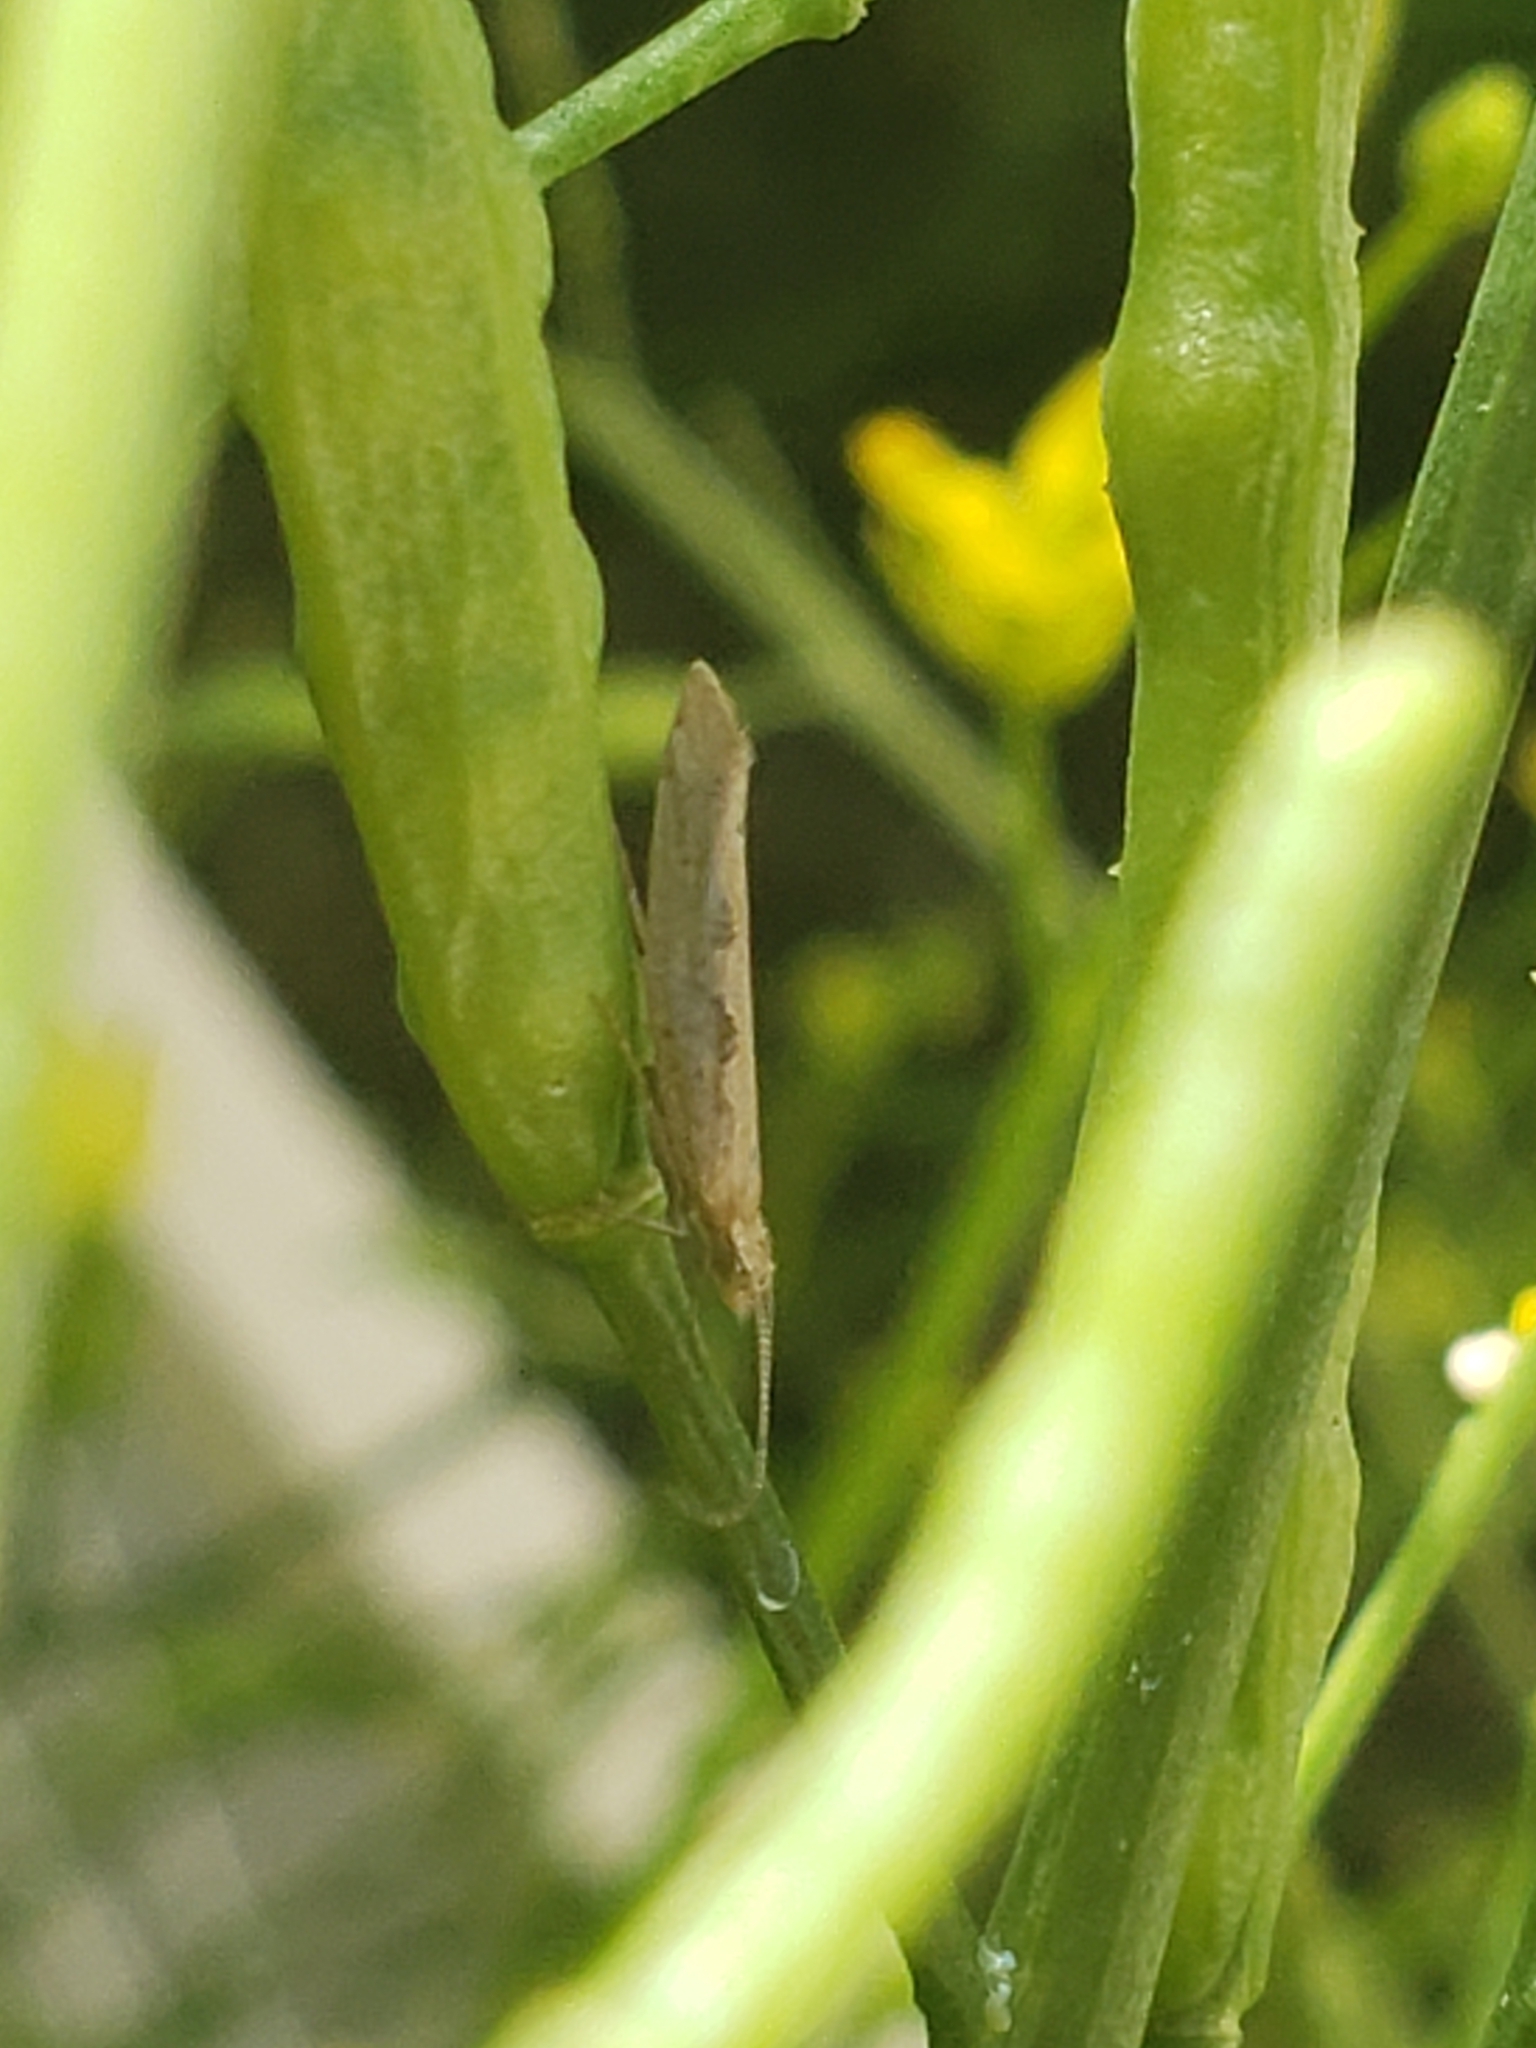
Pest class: diamondback_moth